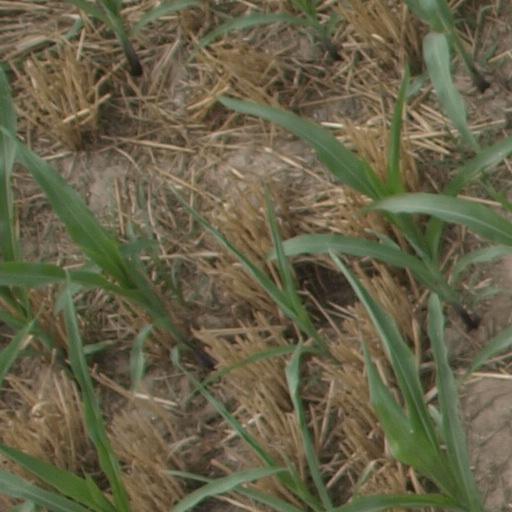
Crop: maize; corn